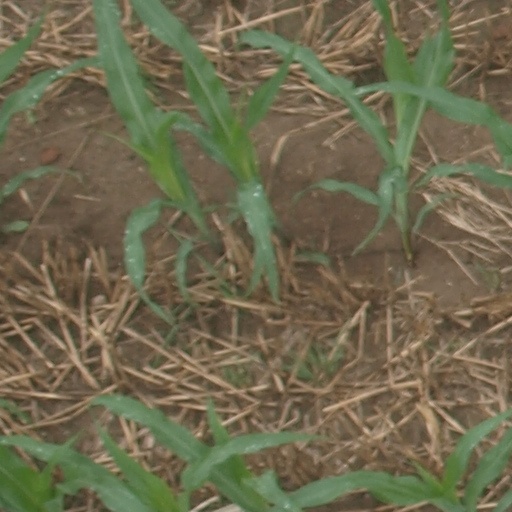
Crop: maize; corn